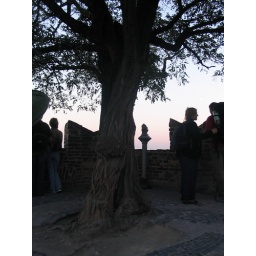
A neat looking tree on the way down the hill from the castle in Prague